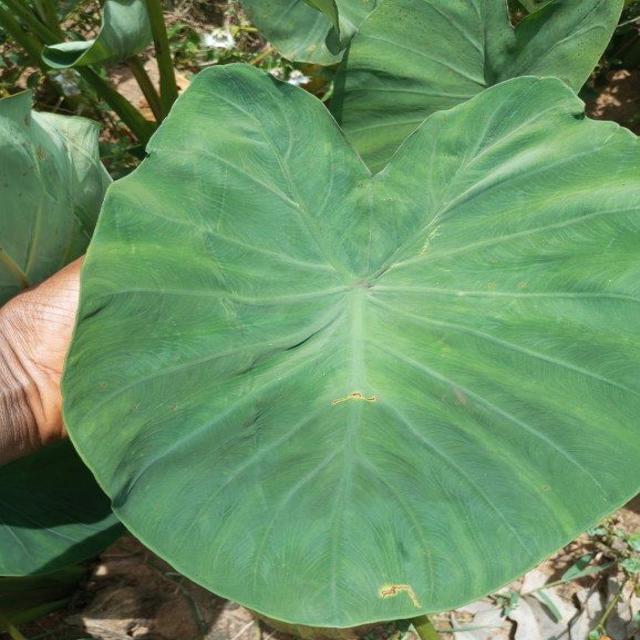
Label: Healthy